Atakapa

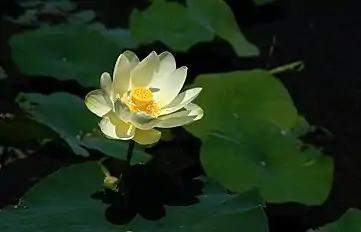
The Atakapan ate the rhizomes and seeds of the American lotus

Louis LeClerc Milfort, a Frenchman who spent 20 years living with and traveling among the Muscogee (Creek), came upon the Atakapa in 1781 during his travels. He wrote: